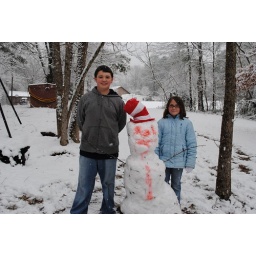
They built a cat in the hat snowman in Oxford.